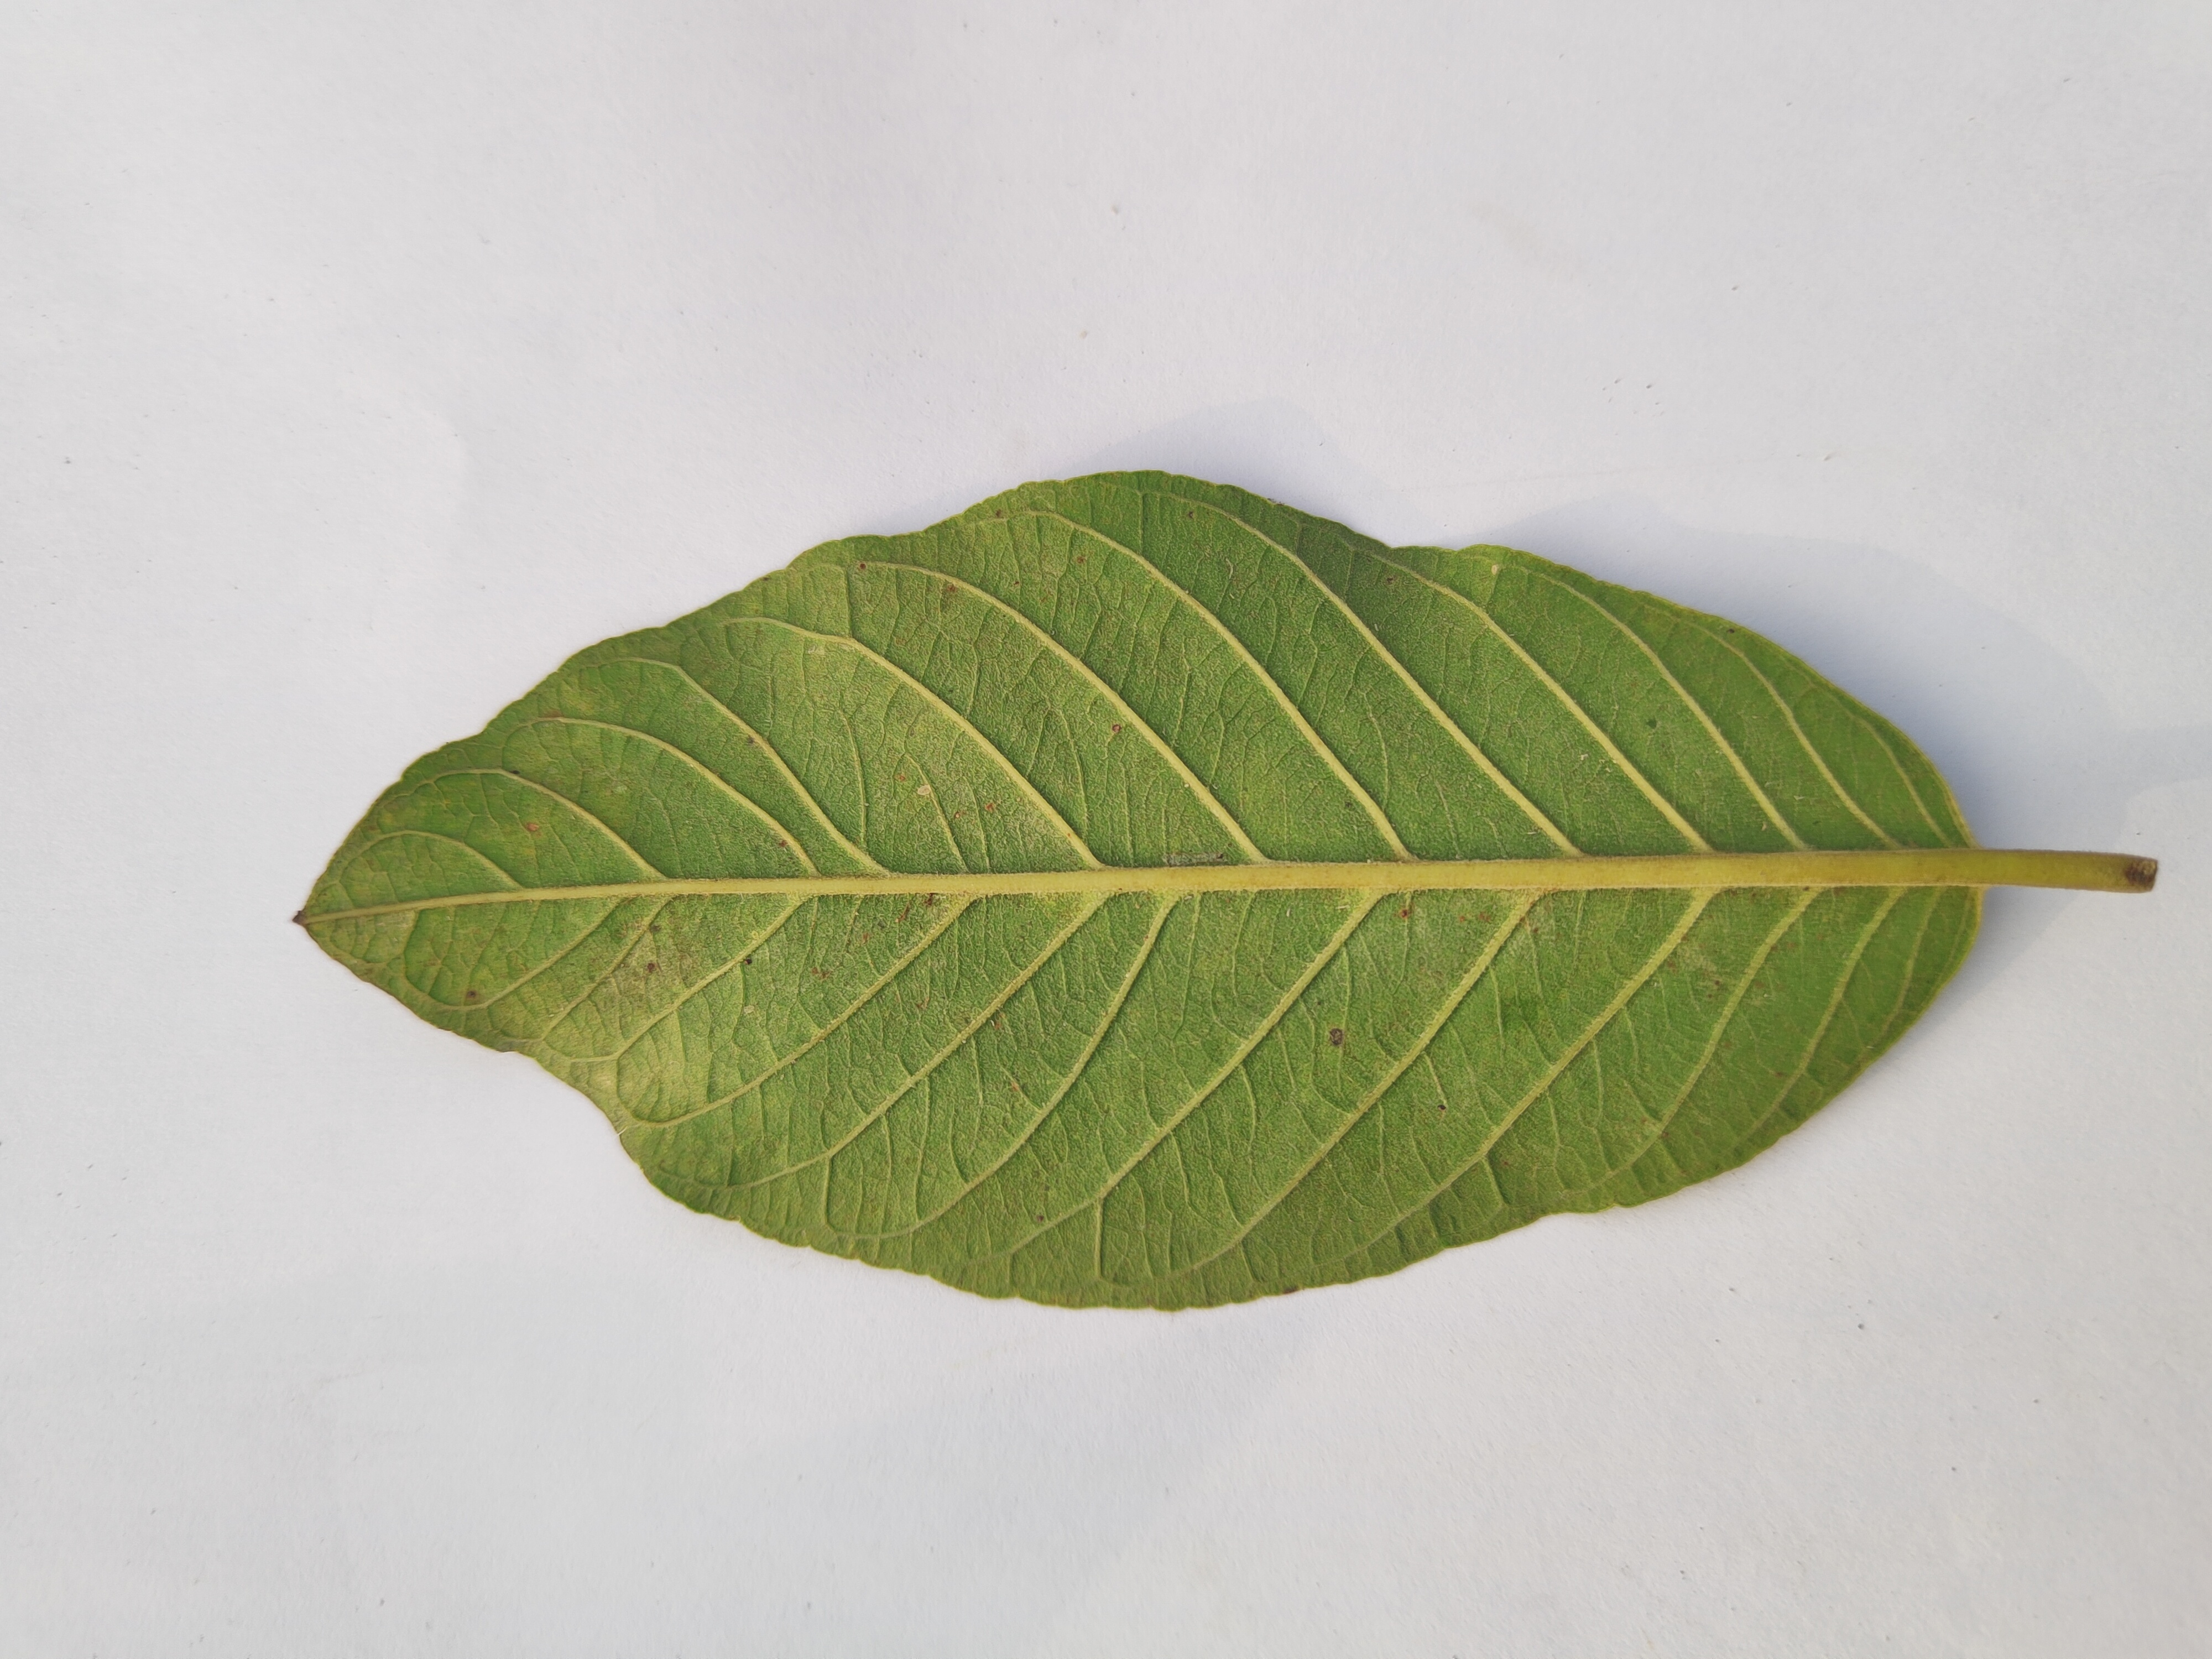
Leaf variety: Guava